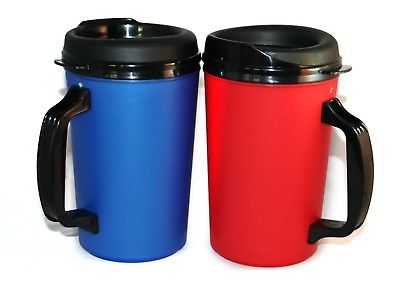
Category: mug